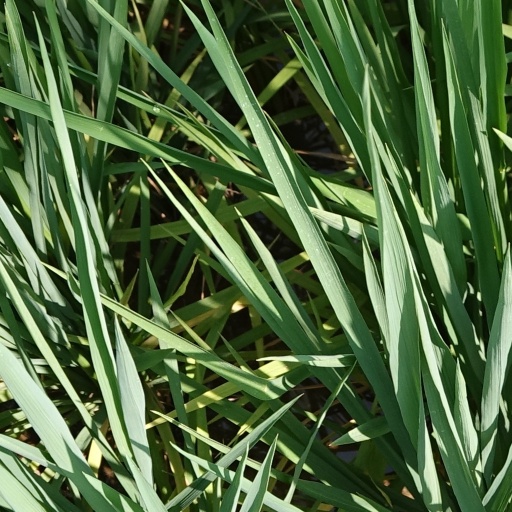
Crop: rice